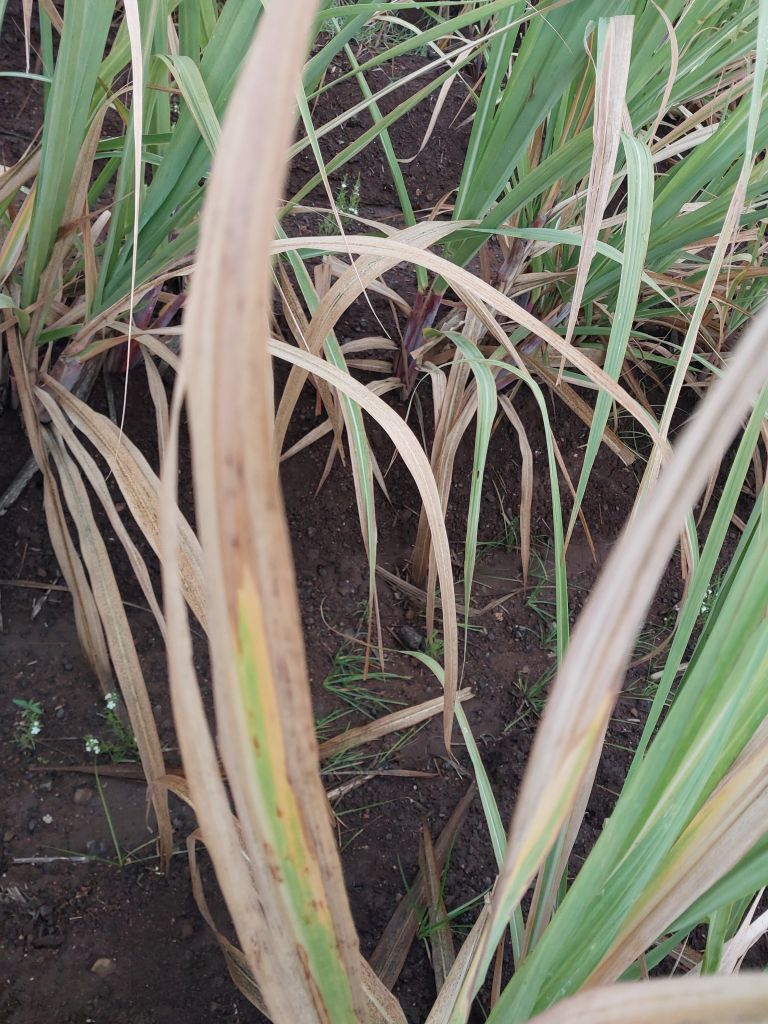
Label: BrownRust